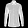
Label: Shirt